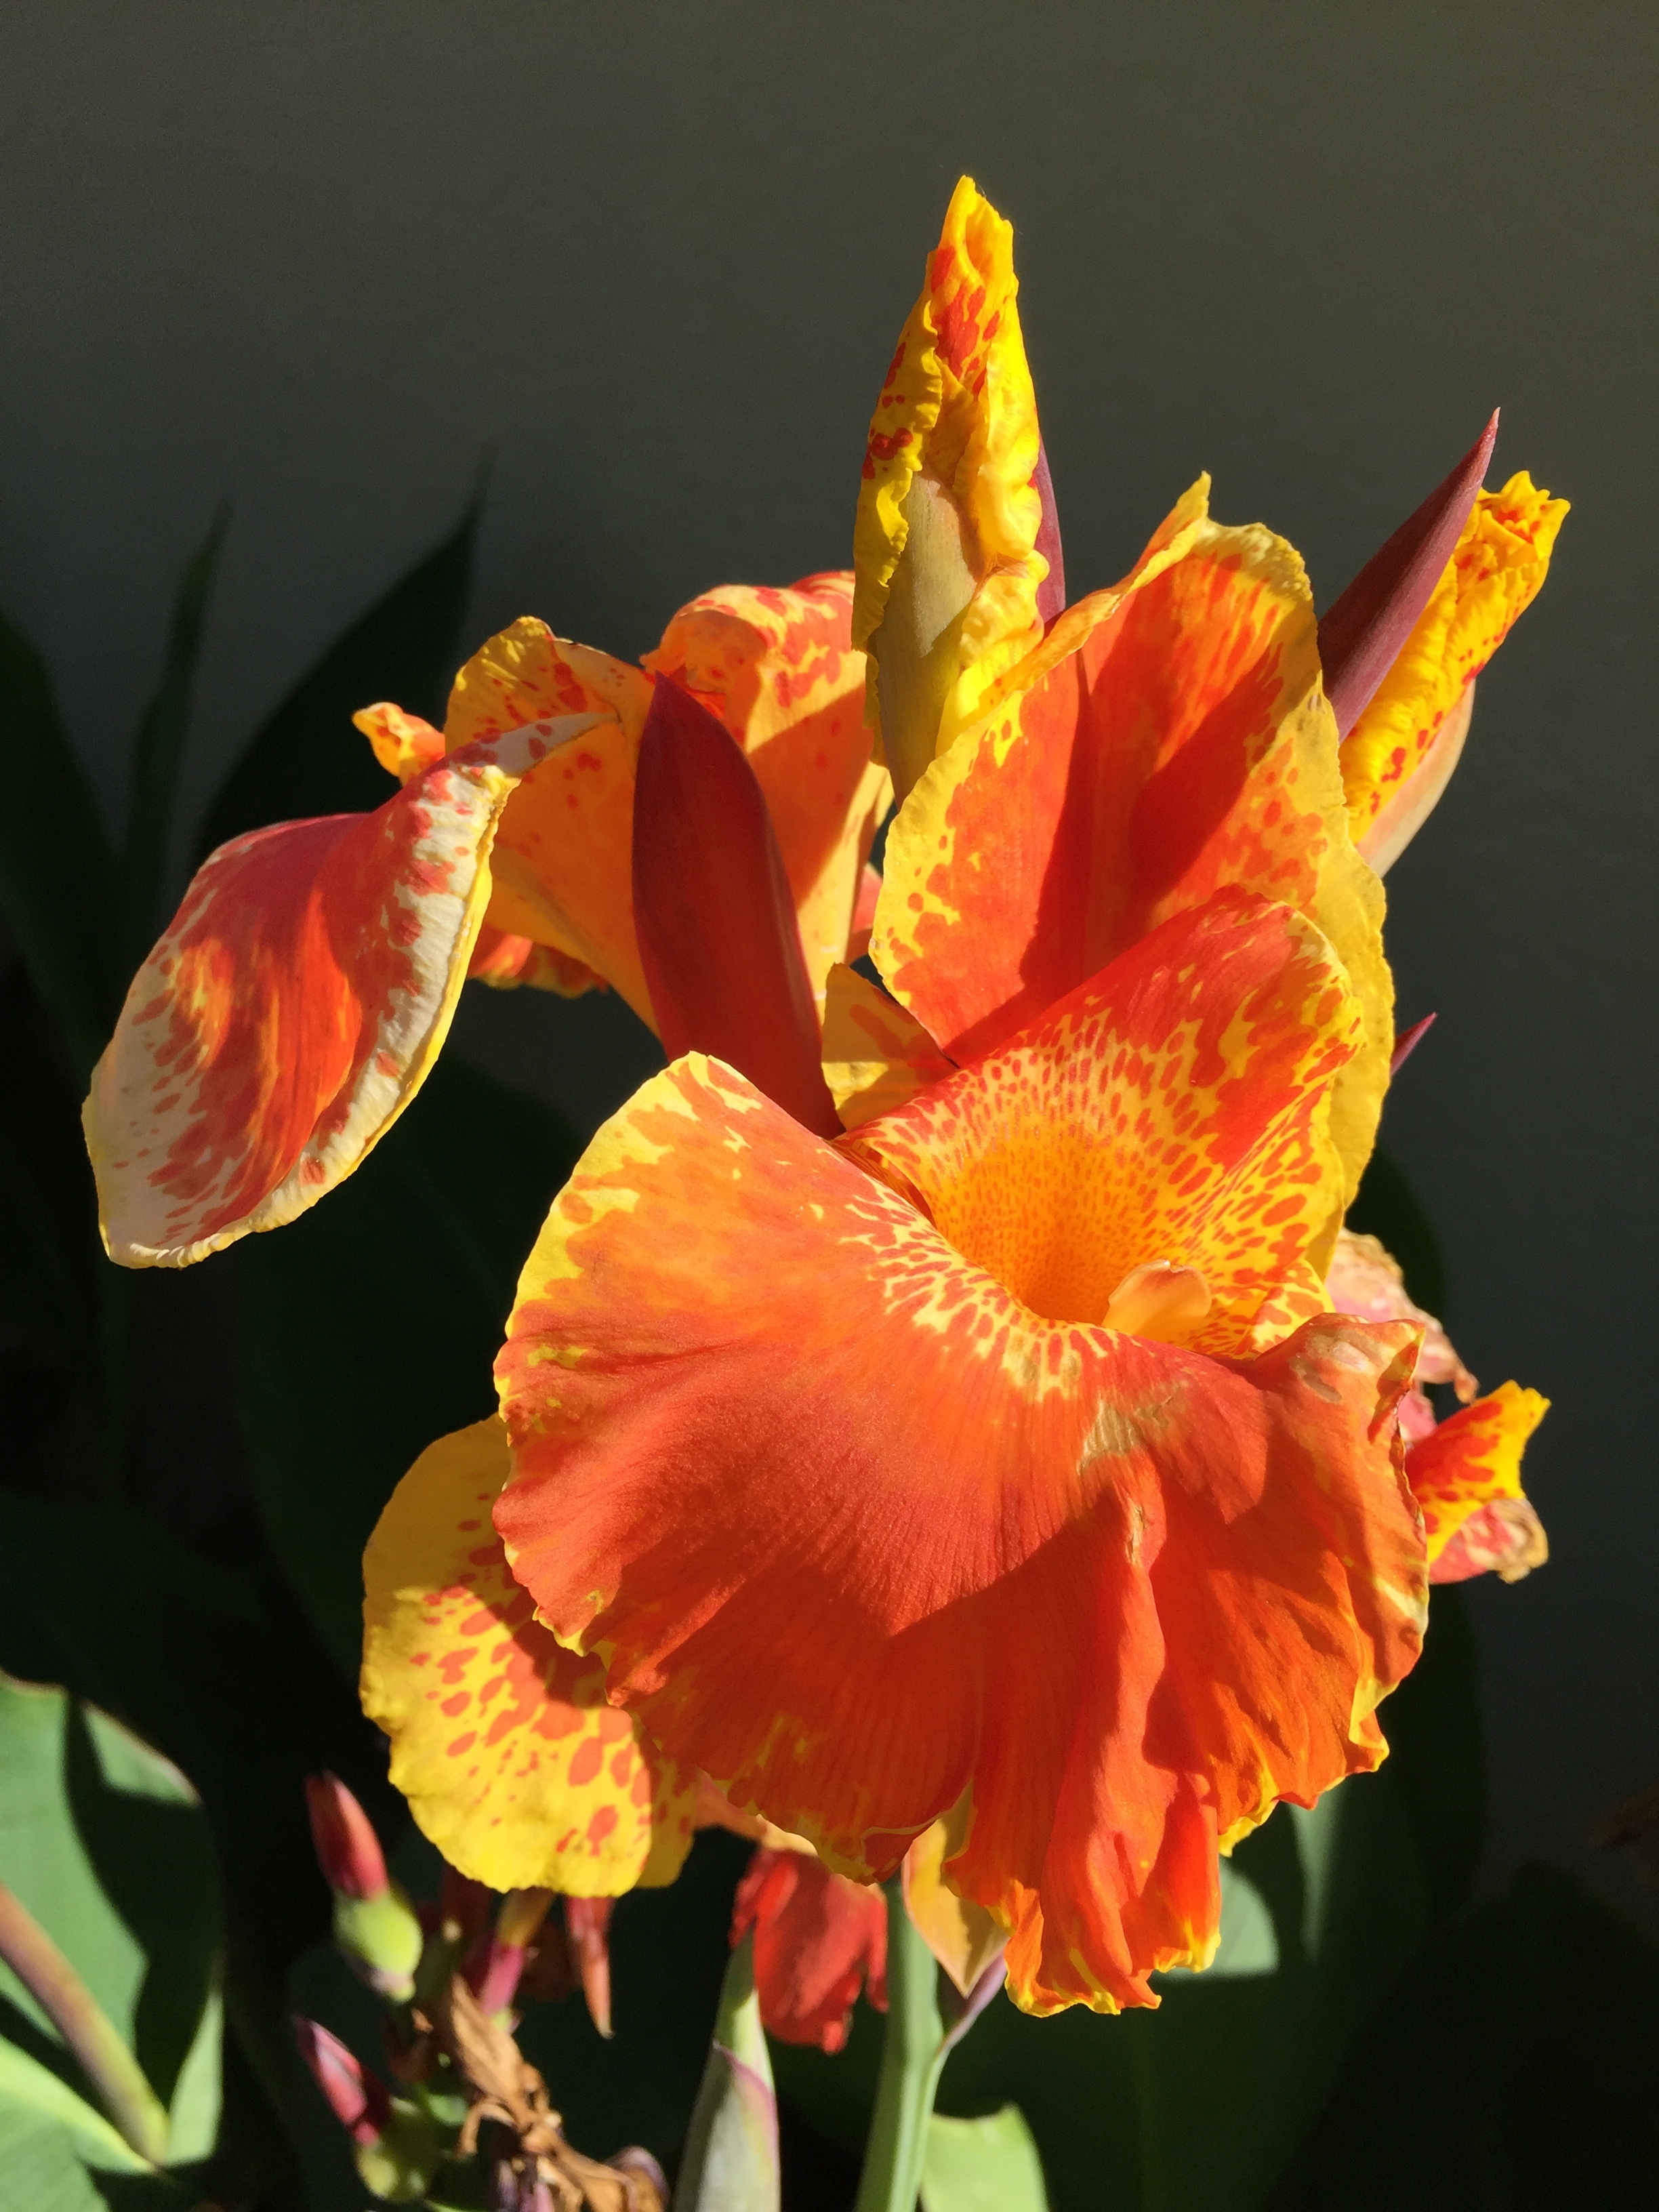
blossom, plant, flower, petal, botany, yellow, flora, petals, iris, vibrant, gladiolus, macro photography, garden flower, flowering plant, sunset colors, orange and yellow, copatonic, cattleya, canna lily, land plant, canna family, iris family